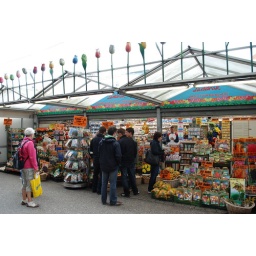
flower market in amsterdam.